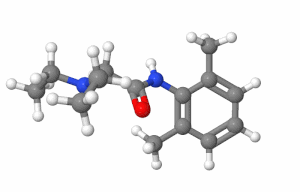
Lidokain
3-D model af lidokain-molekyle
Lidokain er et almindeligt lokalbedøvende middel og et antiarrytmatisk stof. Det mest almindelige lidokainprodukt er AstraZeneca's Xylocain, som findes i håndkøb.